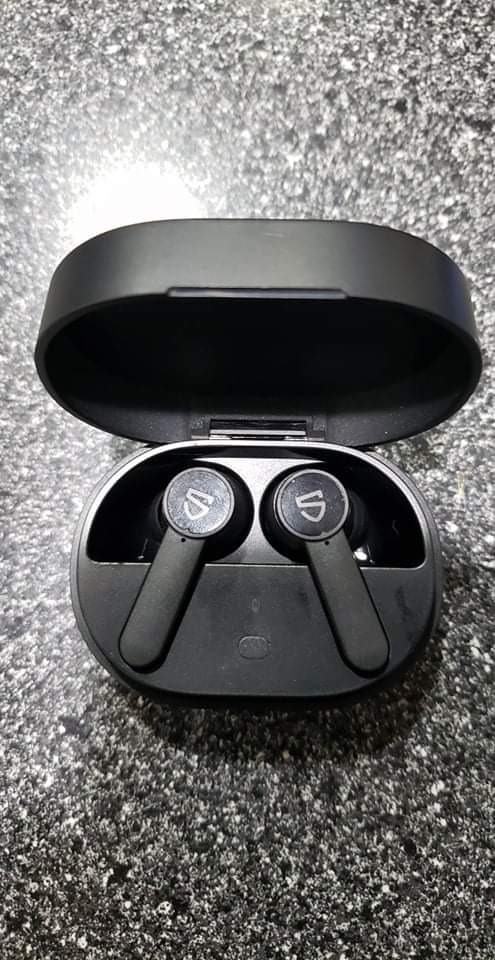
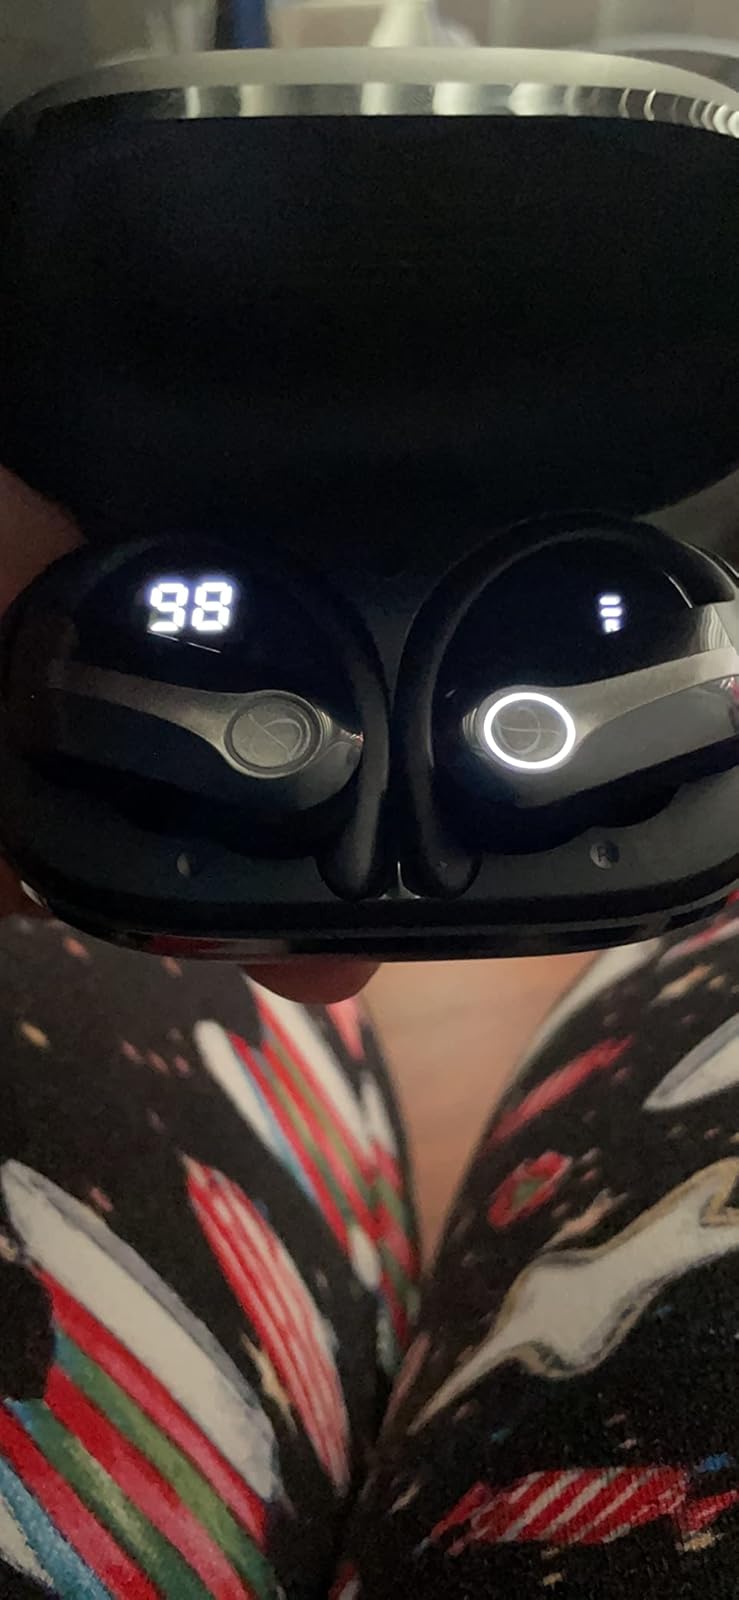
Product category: earbuds
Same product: no